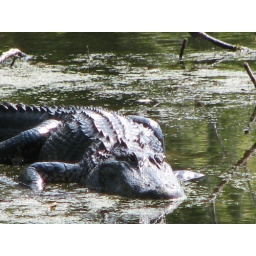
Our neighborhood gator lounging on his sand bank in the lake in our back yard. Land O Lakes, Florida.